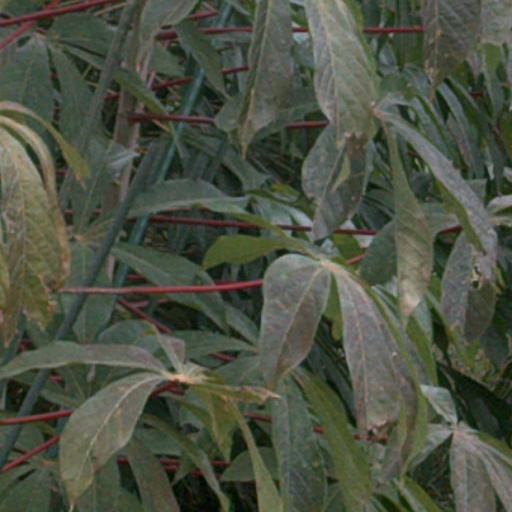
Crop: cassava